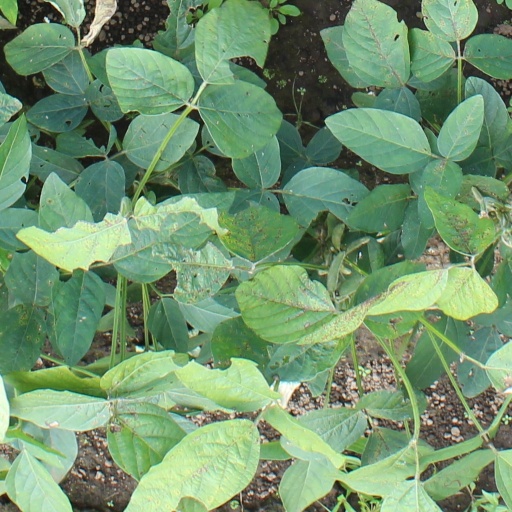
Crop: soybean